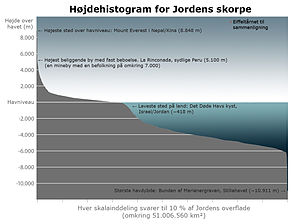
Hydrosfære / Vandets fordeling
Højdehistogram over Jordens overflade, hvoraf omkring 71 % er dækket af vand.
Højdehistogram for Jordens skorpe
Hydrosfæren består af alt det vand der er på Jorden, uanset fase. Jordens hydrosfære er beregnet til at være ca. 1.360.000.000 km³. Oceanerne udgør 97 % af hydrosfæren, resten udgøres af floder og søer, grundvand, kryosfæren, vanddamp i atmosfæren, krystalvand i mineraler og bjergarter samt vandet i de levende organismer.